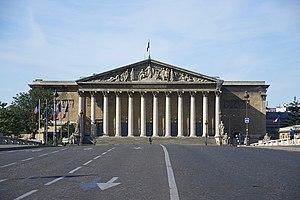
La façade de l'Assemblée Nationale, prise du pont de la Concorde à Paris, sans voitures